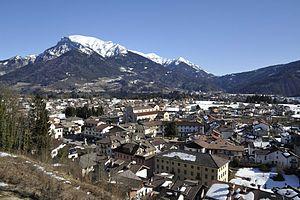
Lamon est une commune de la province de Belluno dans la Vénétie en Italie. En 1993, le «Consortium pour la protection du haricot de Lamon de la Vallata Bellunese» est né et en 1996, le haricot obtient le titre I.G.P. De ce fait, cette commune est aujourd'hui très réputée pour sa culture du haricot.